Murder of Brianna Ghey

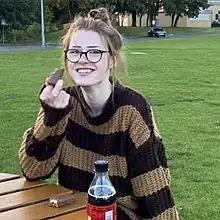
Ghey in an undated photograph released by Cheshire Constabulary

On 11 February 2023, Brianna Ghey, a 16-year-old British transgender girl, was murdered in a premeditated attack by Scarlett Jenkinson and Eddie Ratcliffe. After being lured into Culcheth Linear Park by Jenkinson, Ghey was fatally stabbed.